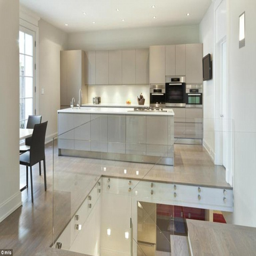
new neighbors ? celebrity is said to be moving into is located just blocks away from politician who are said to move into that area once they leave the white house